Women's Australian rules football

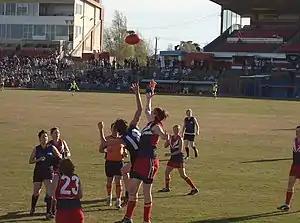
2005 VWFL Grand Final between Melbourne University women's team and Darebin Falcons at the Whitten Oval.

Women's football was being increasingly organised in northern Tasmania in the 1940s with the formation of several dedicated clubs and matches in Launceston.